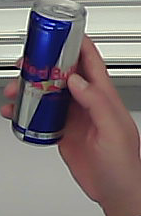
Product: redbull_energydrink